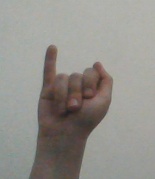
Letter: meem